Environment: real
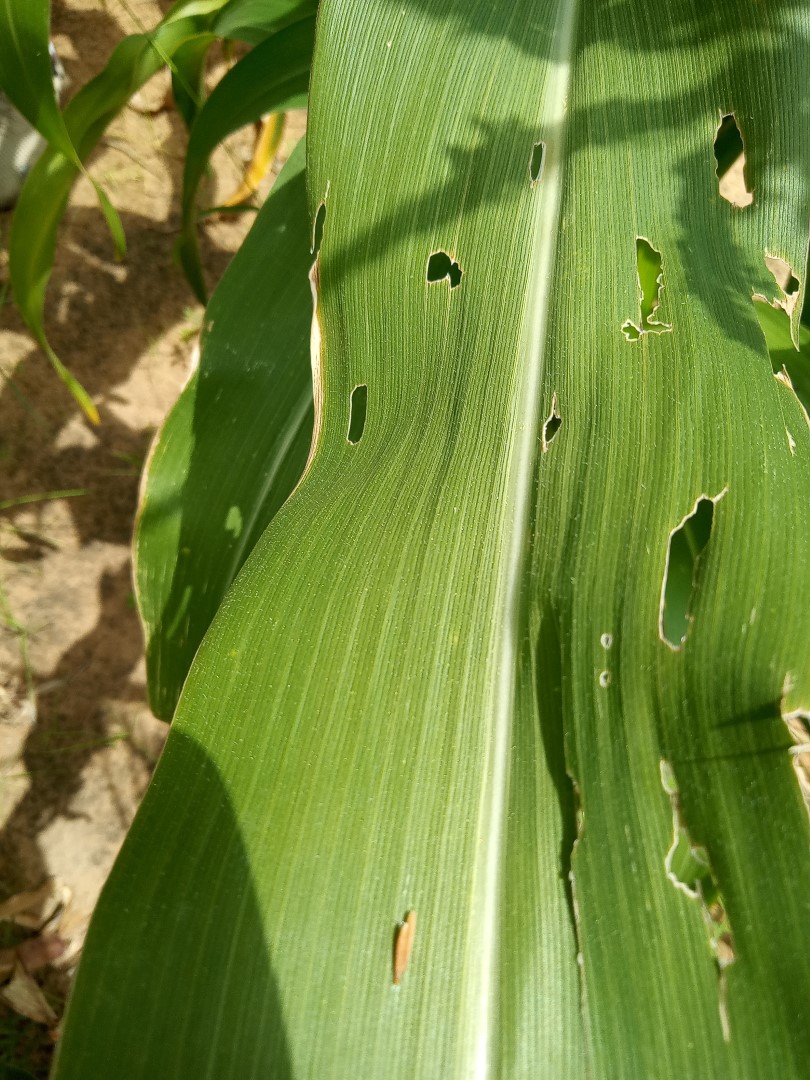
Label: fall_armyworm